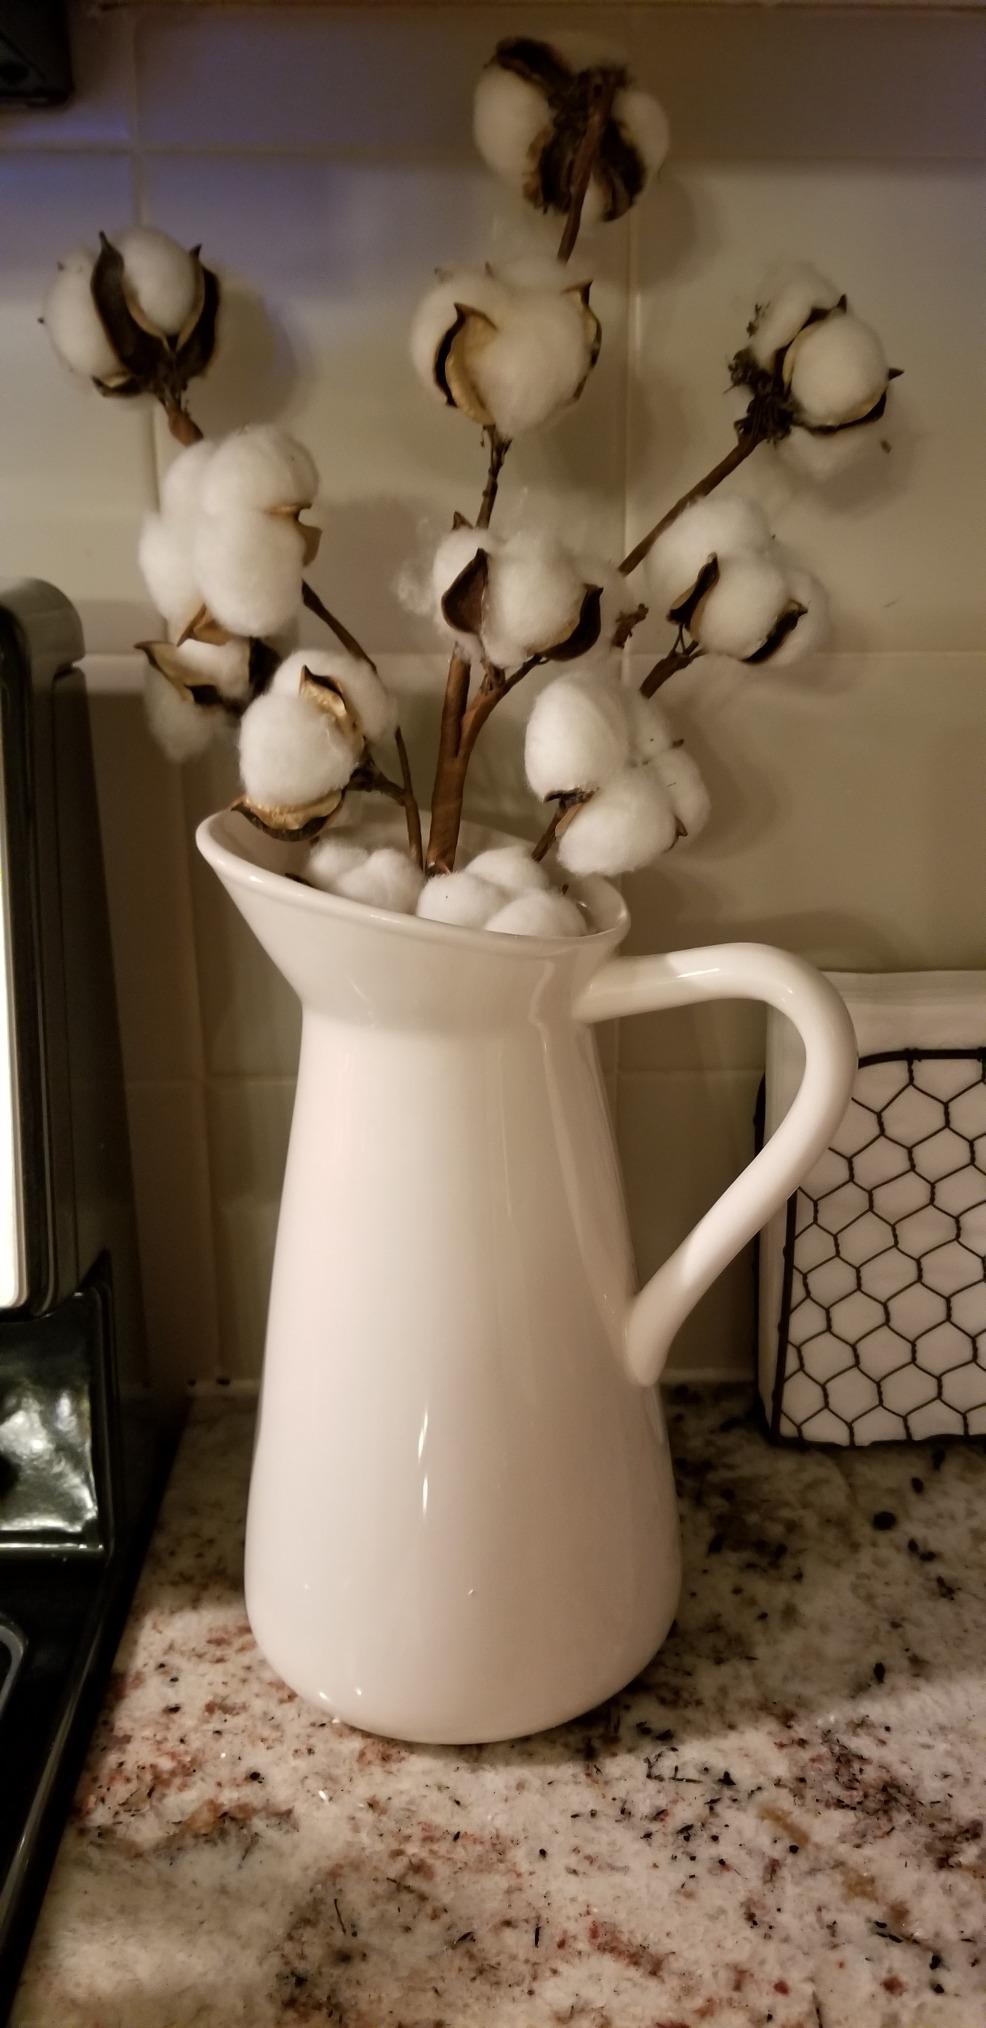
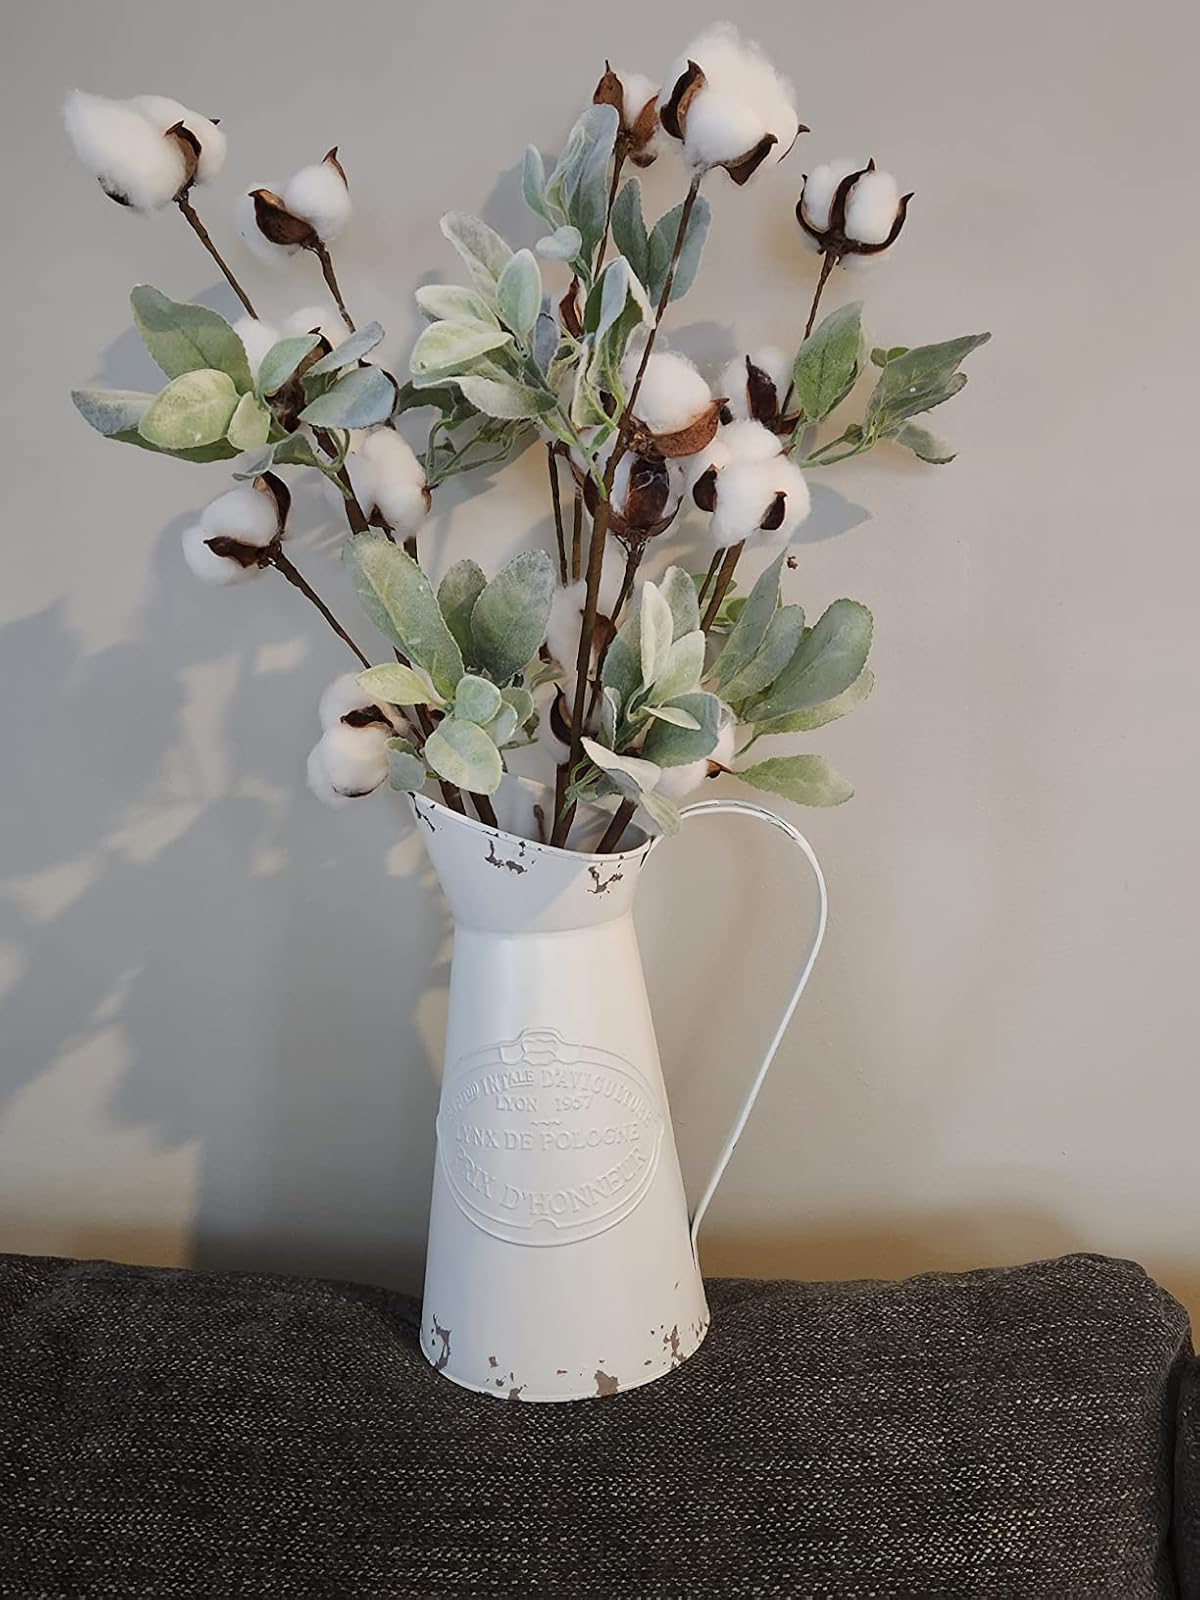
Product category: vase
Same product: no